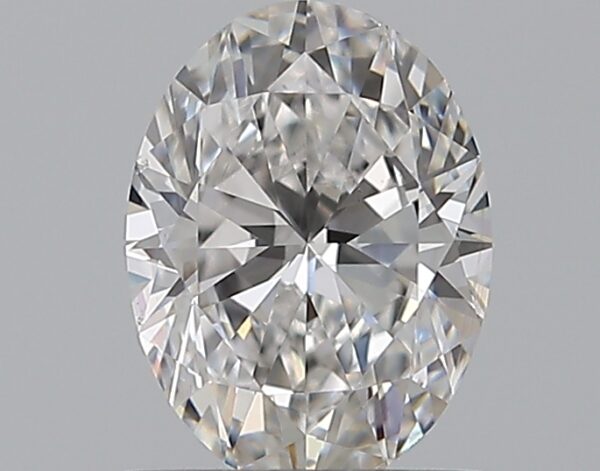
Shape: oval
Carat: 0.7
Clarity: VS2
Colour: E
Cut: EX
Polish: EX
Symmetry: VG
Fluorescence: N
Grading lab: GIA
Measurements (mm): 6.67 x 4.98 x 3.16